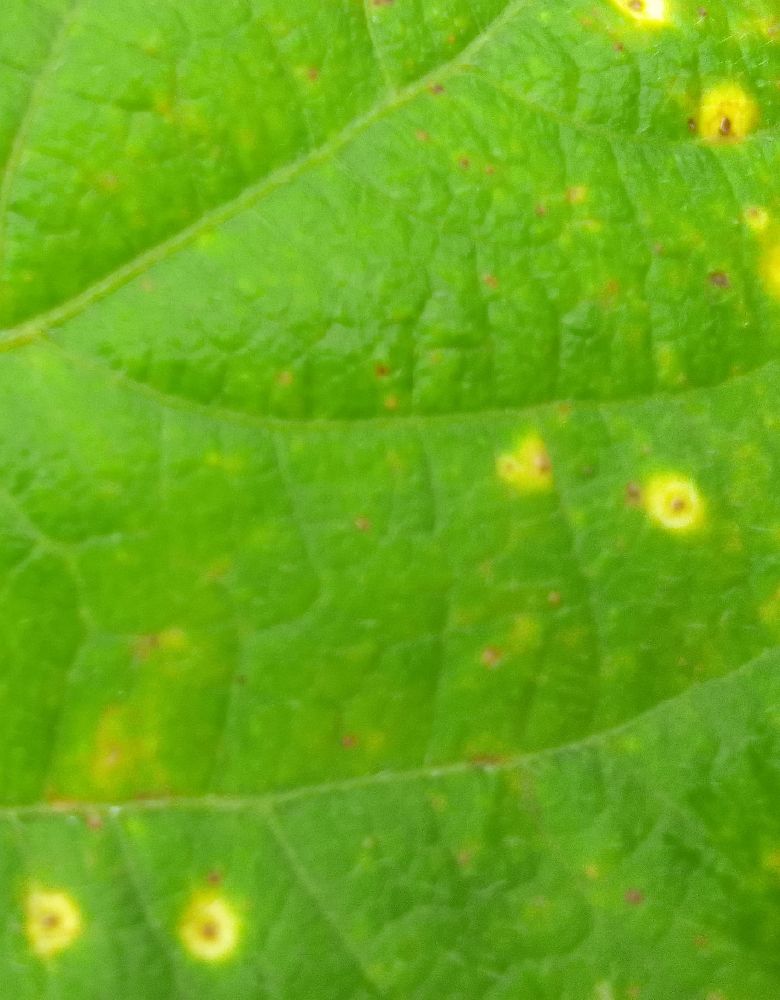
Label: rust